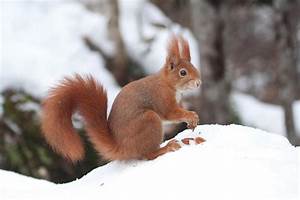
Label: squirrel